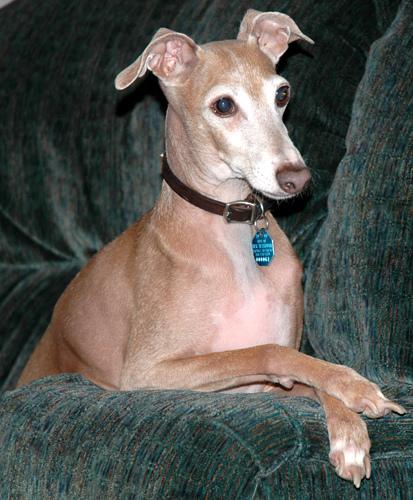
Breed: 238-n000099-Italian_greyhound